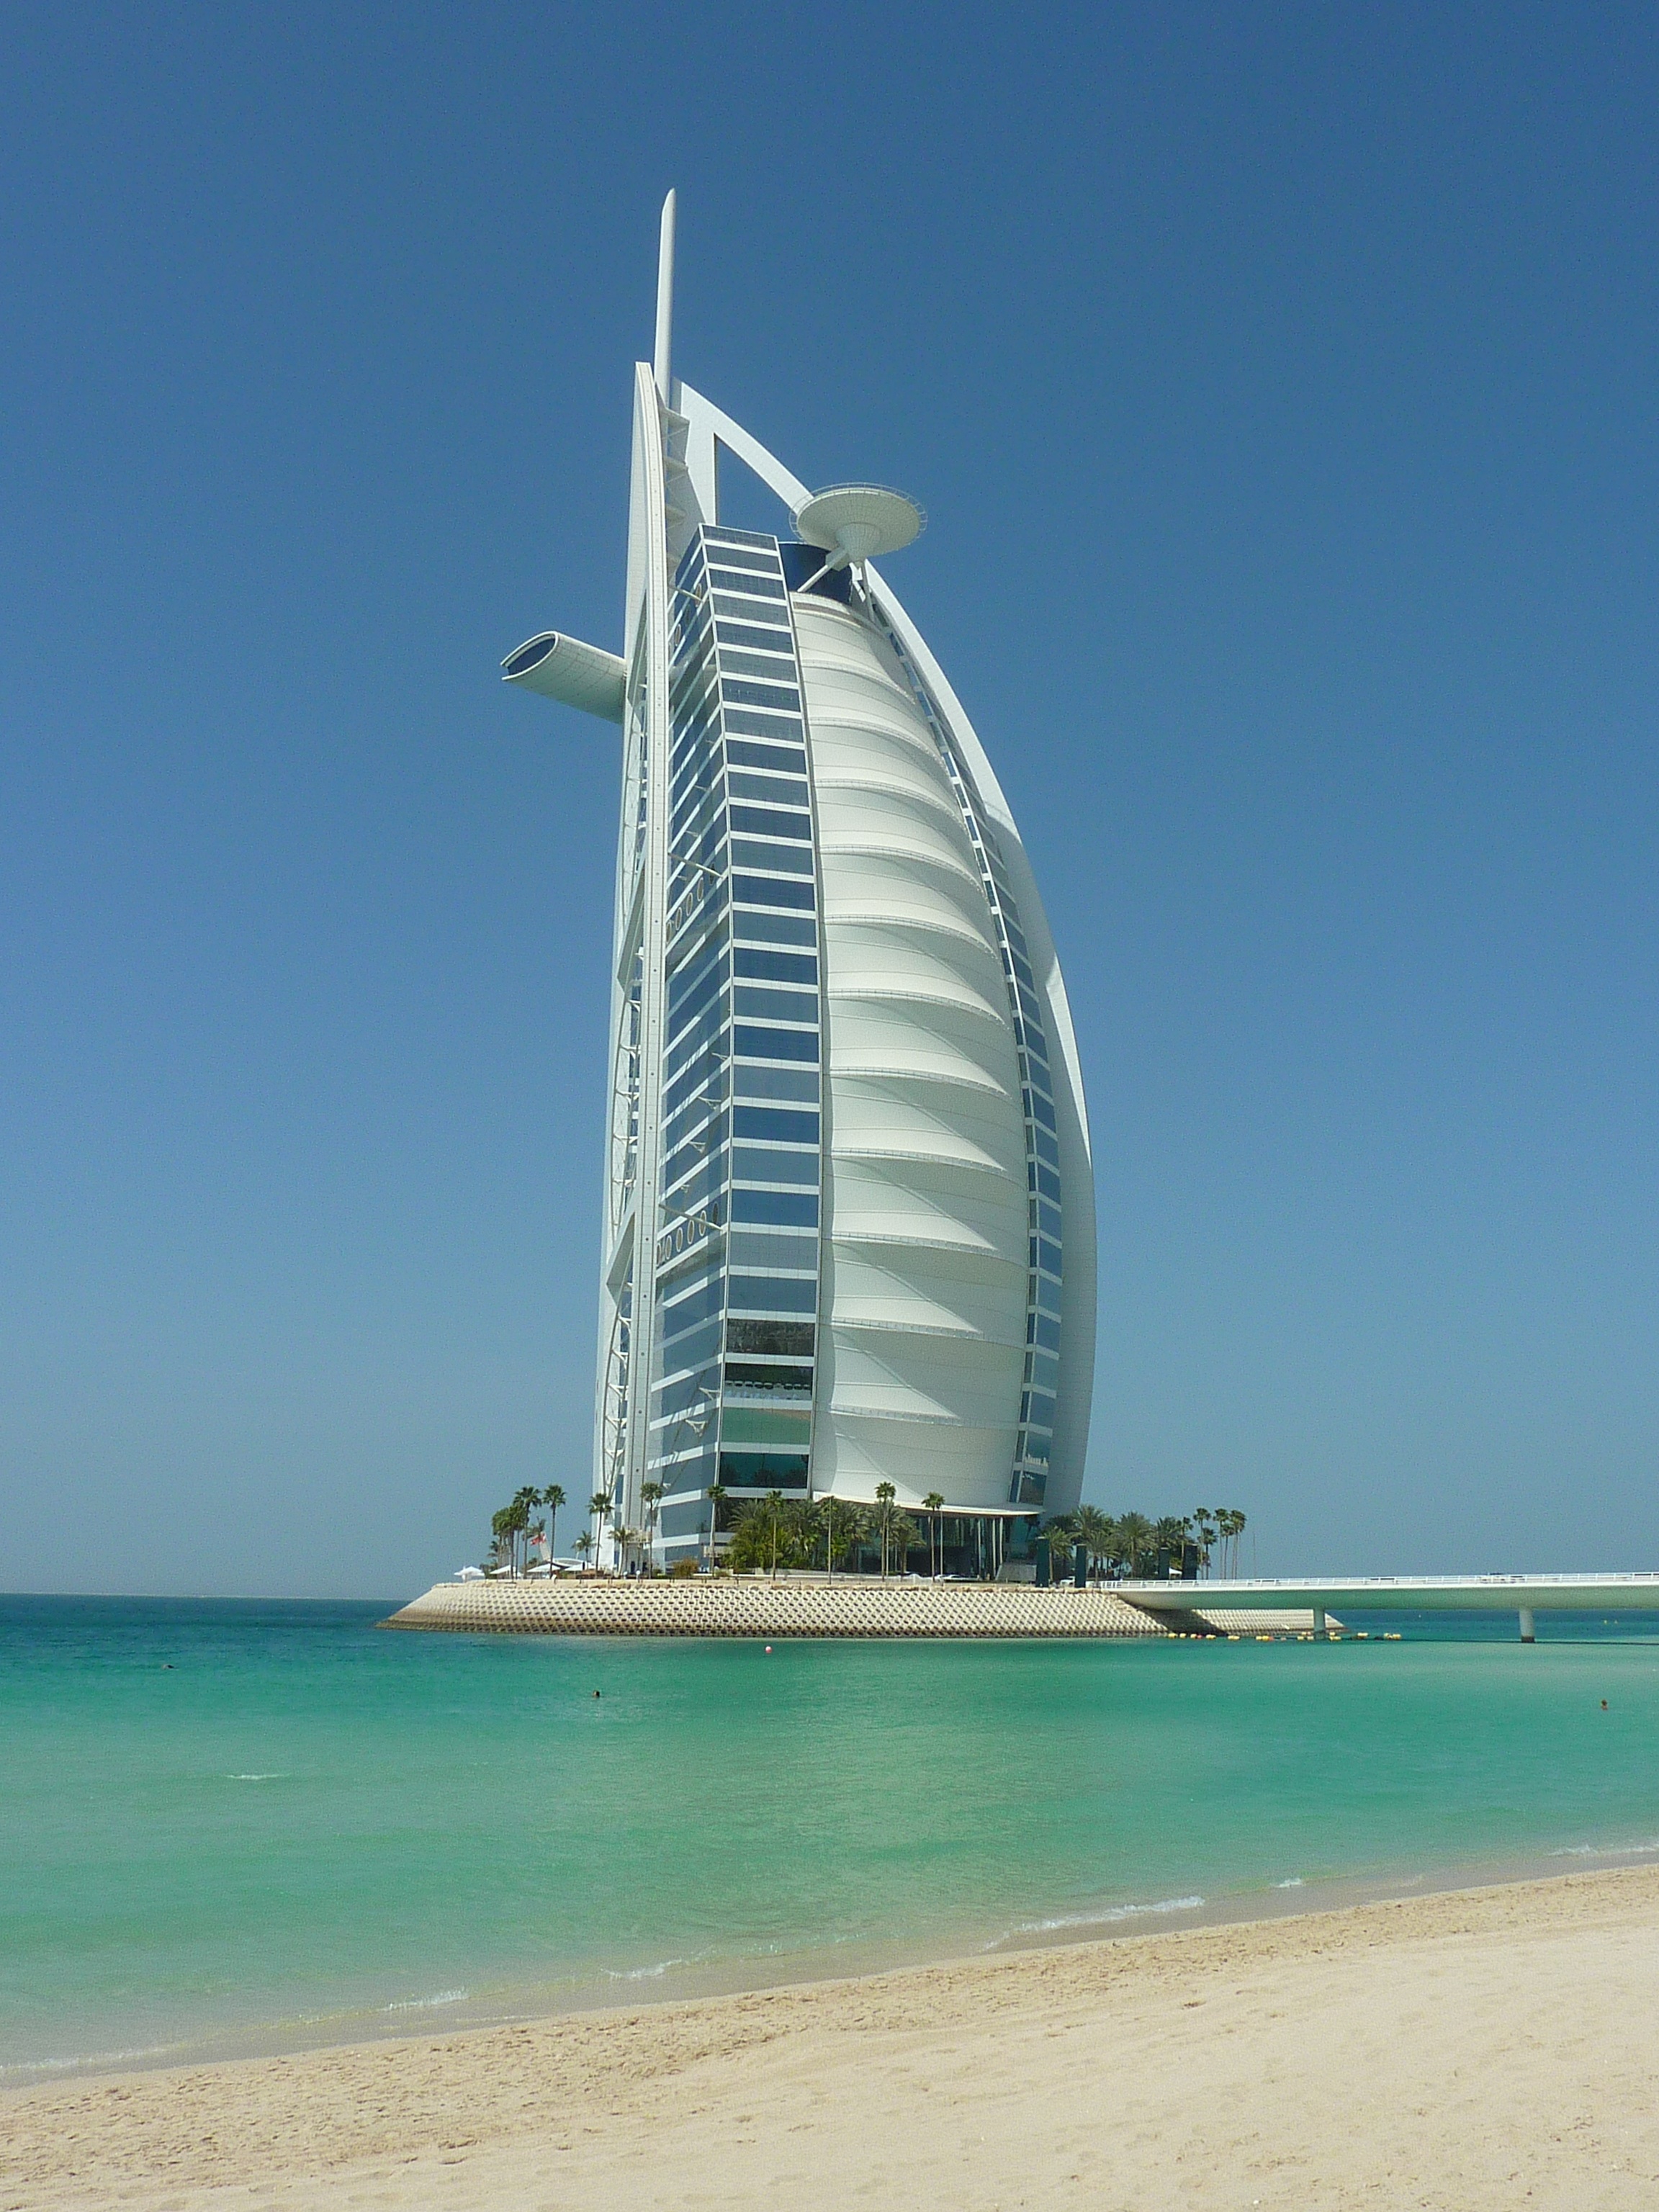
beach, sea, ocean, boat, vehicle, dubai, marina, sailboat, caribbean, watercraft, burj al arab, united arab emirates